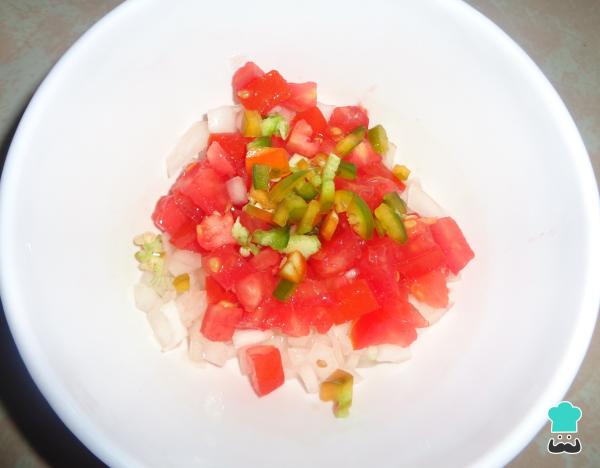
Empieza mezclando la cebolla picada, el jitomate picado y el chile picado en un tazón, intégralos perfectamente.